Kalam Marunnu

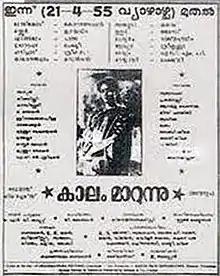

Kalam Marunnu is a 1955 Indian Malayalam-language film, directed by R. Velappan Nair and produced by Swami Narayanan. The film stars Sathyan and K. P. A. C. Sulochana. The film had musical score by G. Devarajan and Br. Lakshmanan.